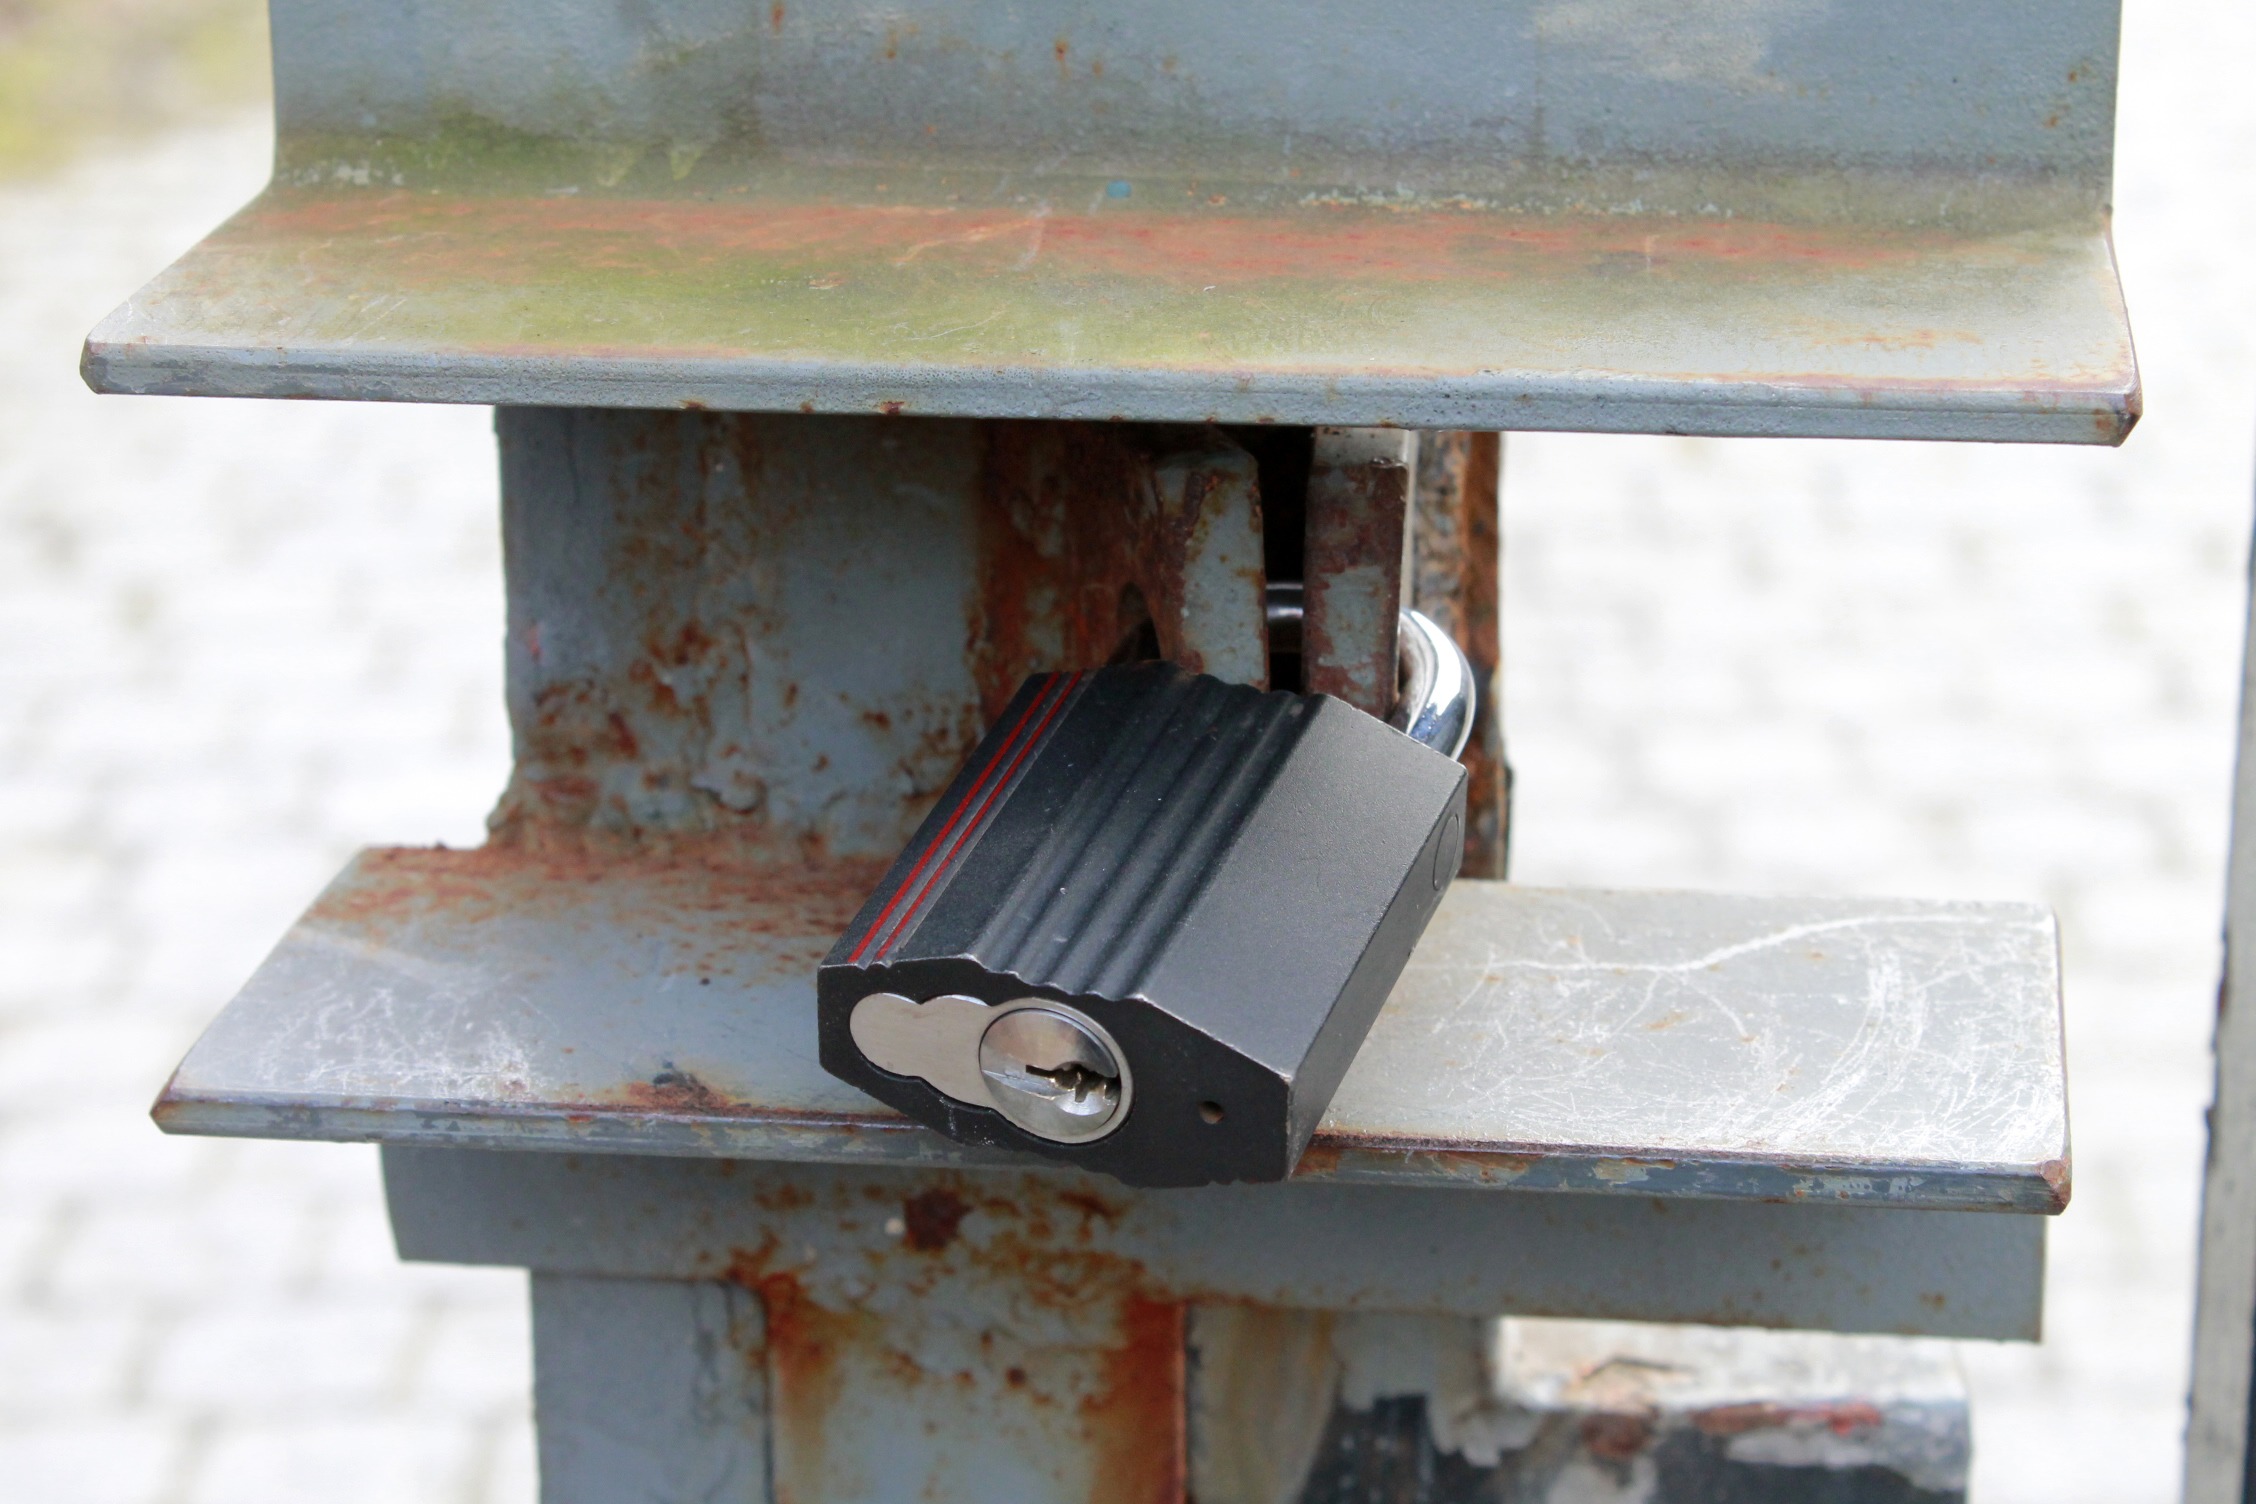
tool, metal, castle, machine, padlock, closed, stainless, man made object, machine tool